Question: Please indicate a possible affordance area of the bench that can be used for sitting on
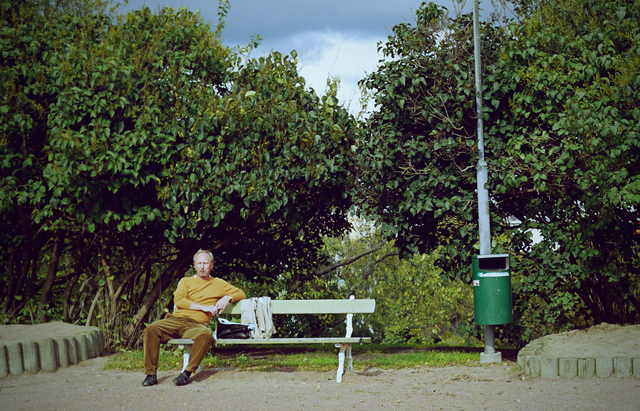
Answer: [148.5, 323.5, 373.5, 346.5]